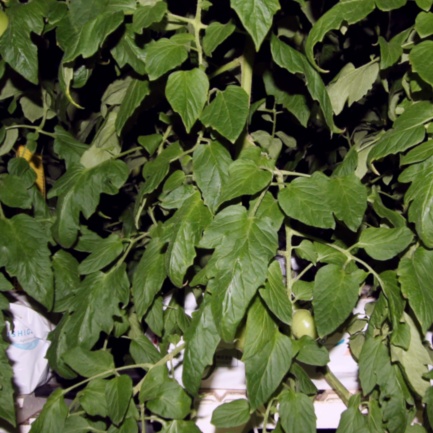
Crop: tomato